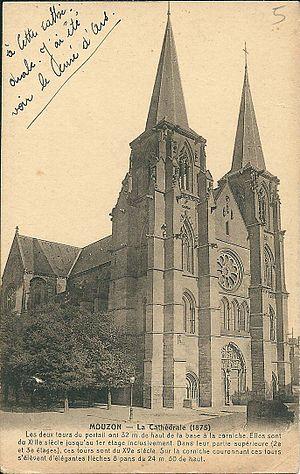
Mouzon (Ardennes - France) - La basilique - en 1875